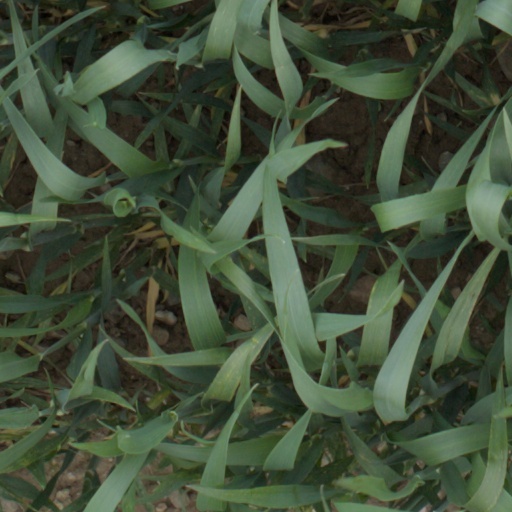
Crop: wheat